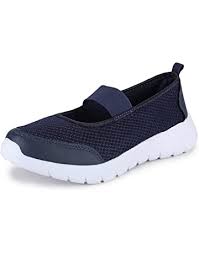
Label: Ballet Flat